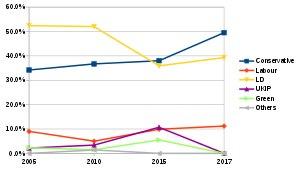
La circonscription de Lewes est une circonscription parlementaire britannique. Située dans l'East Sussex, elle couvre le district de Lewes, ainsi qu'une partie de celui de Wealden.